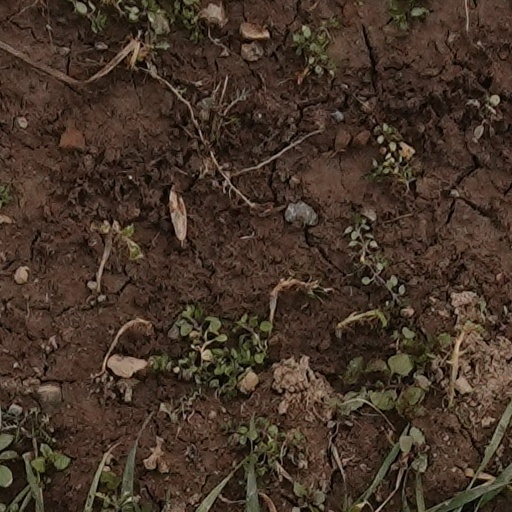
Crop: wheat